Answer in natural language. Considering the relative positions, where is white color sperical shape office chair (highlighted by a red box) with respect to framed landscape photograph with black wood frame (highlighted by a green box)? Choose between the following options: right or left
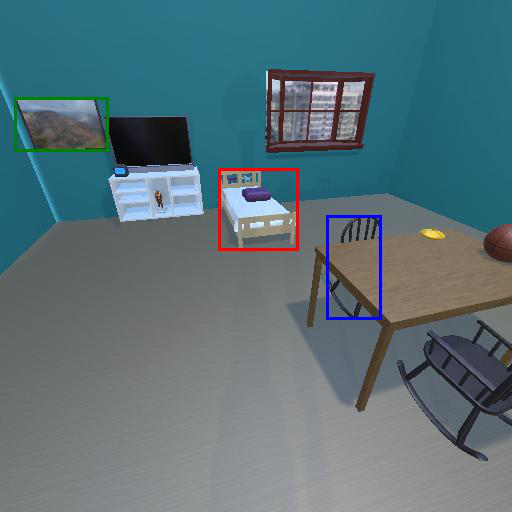
<answer>right</answer>